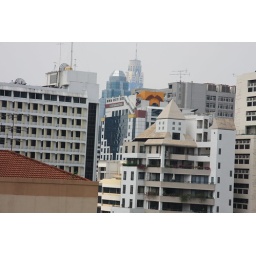
Its Zenith hotel and Baiyoki sky hotel in background. From Grand President tower 3.